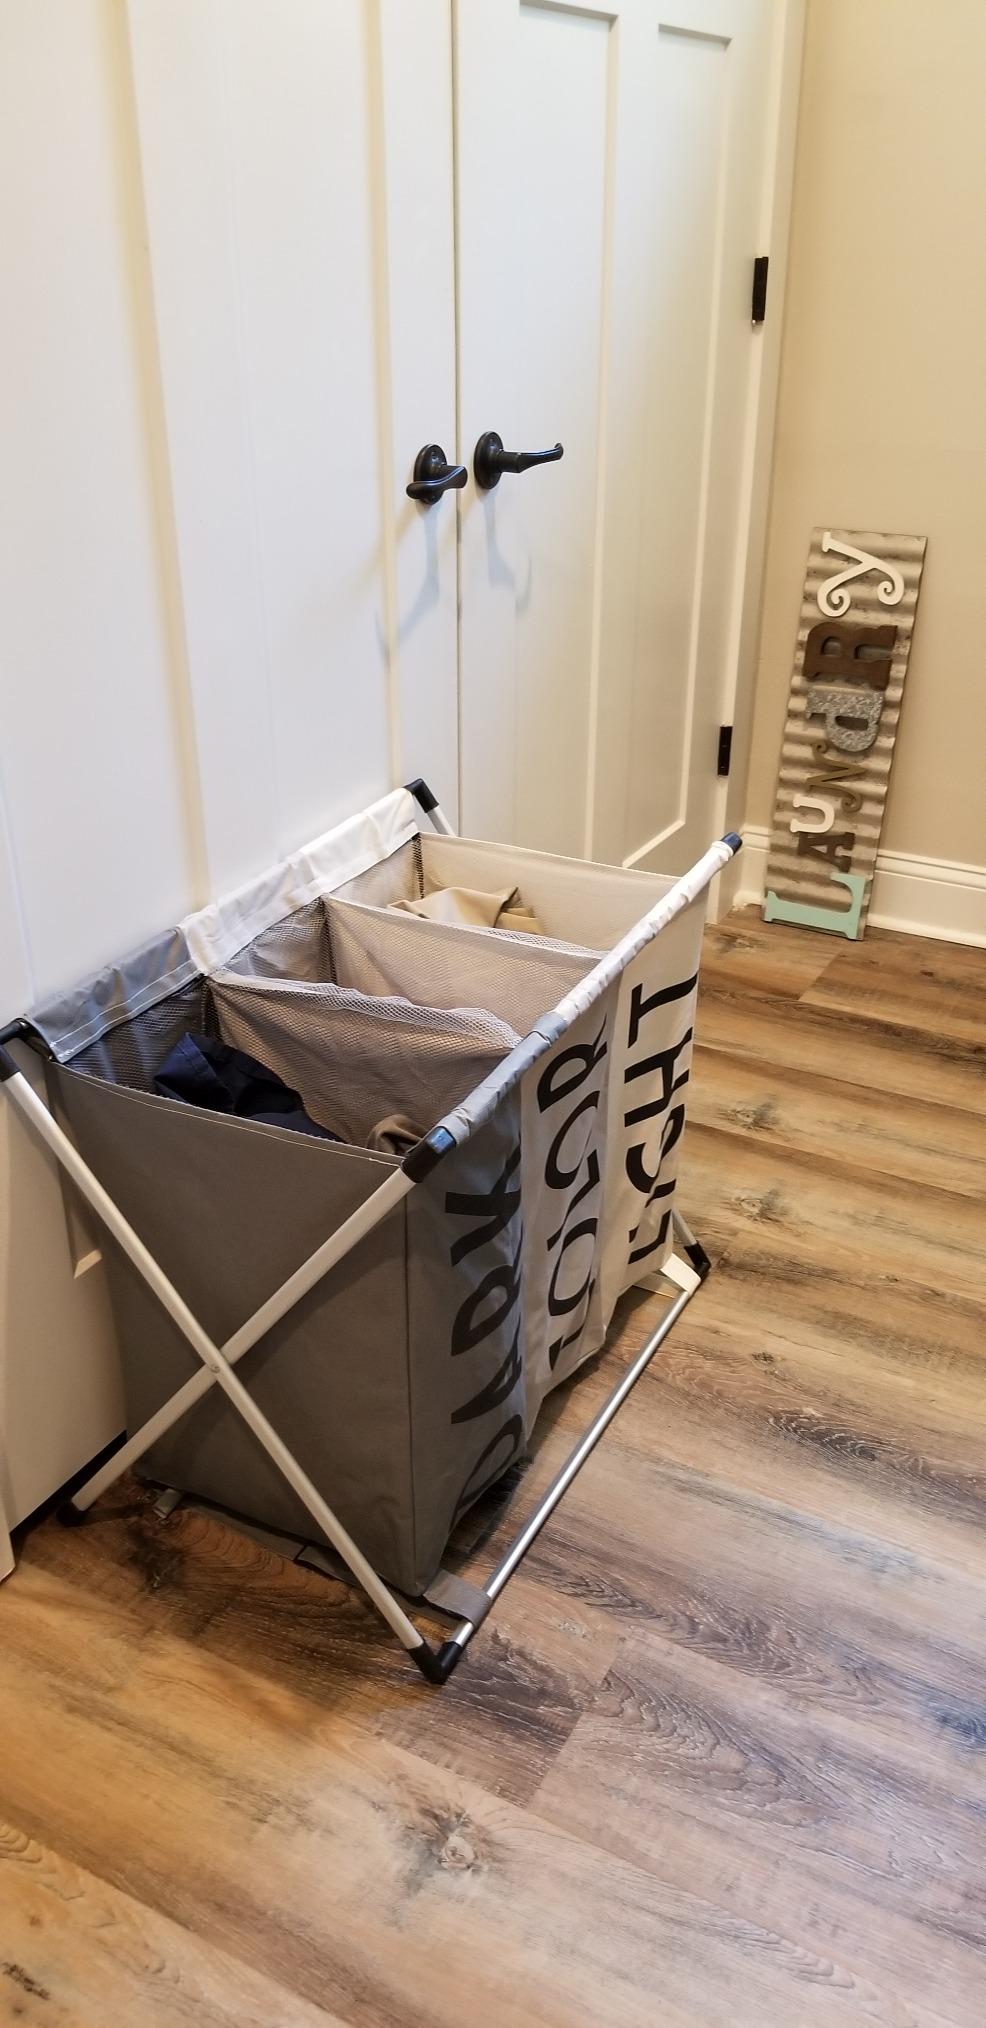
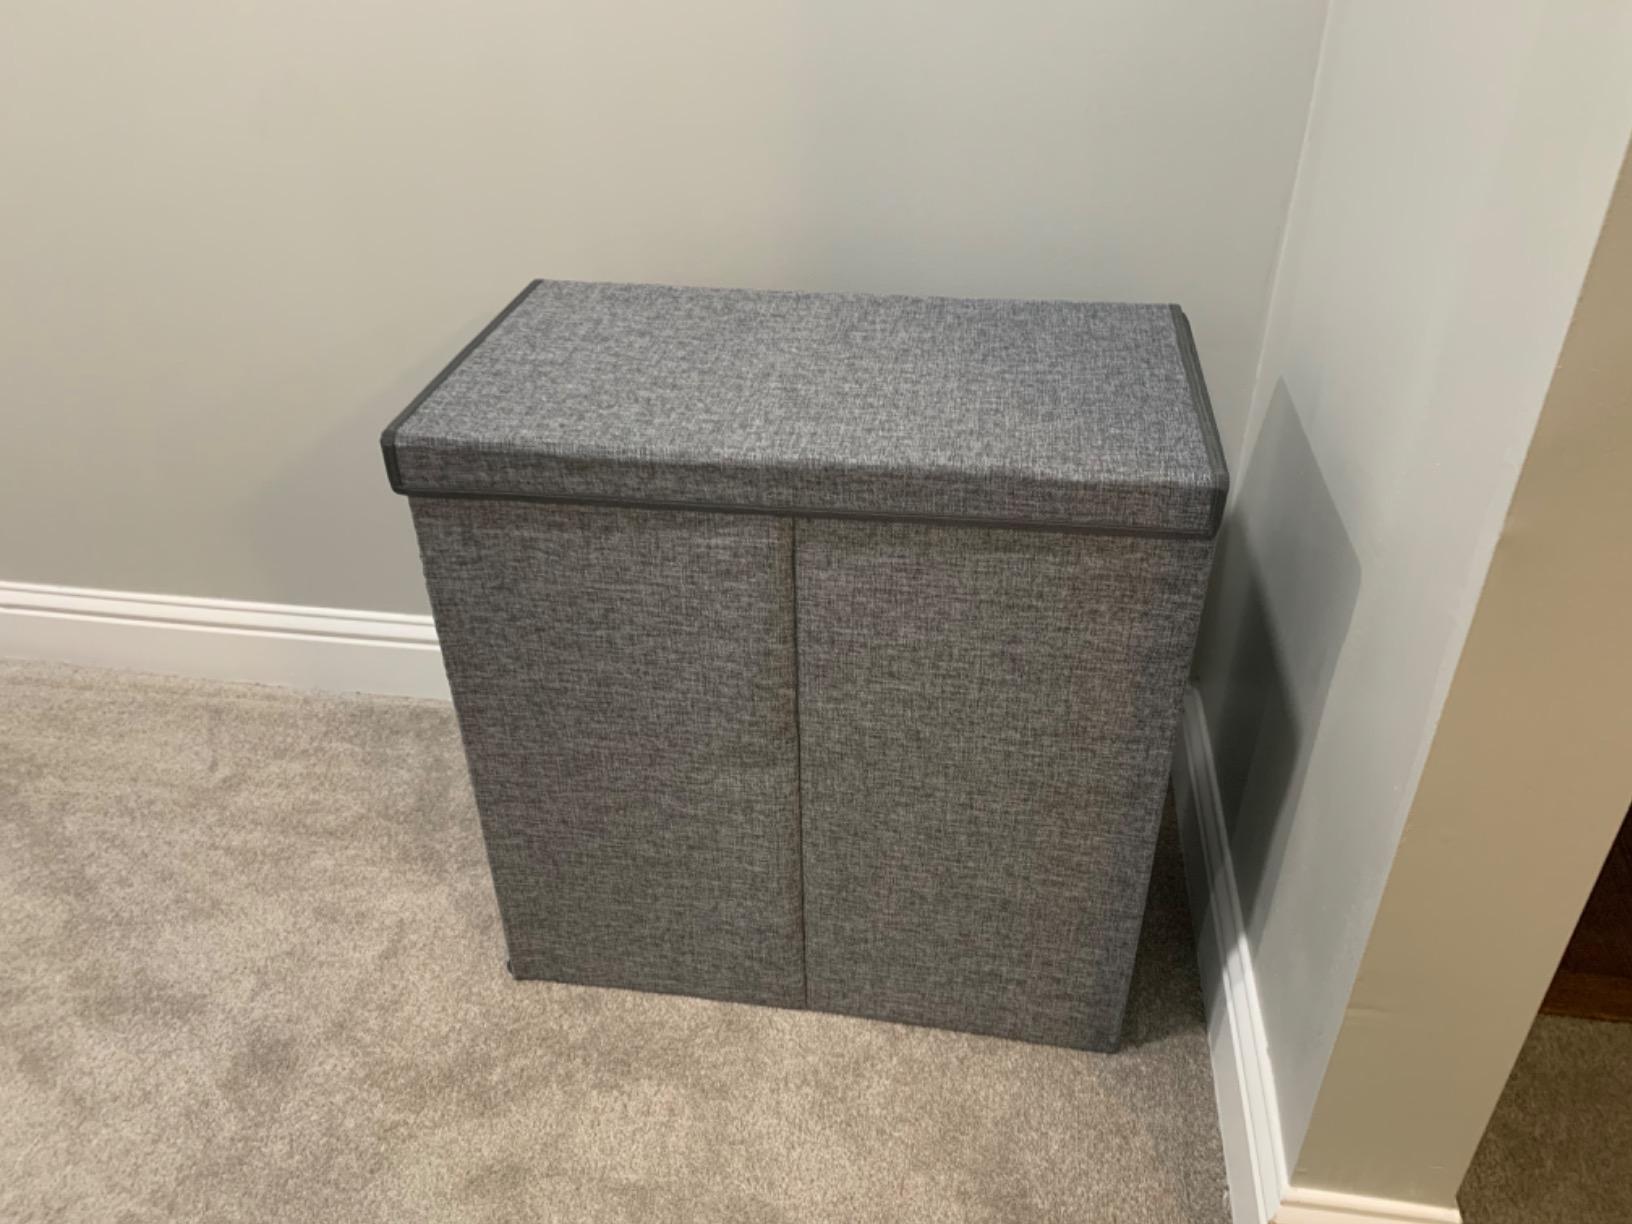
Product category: items_hamper
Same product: no